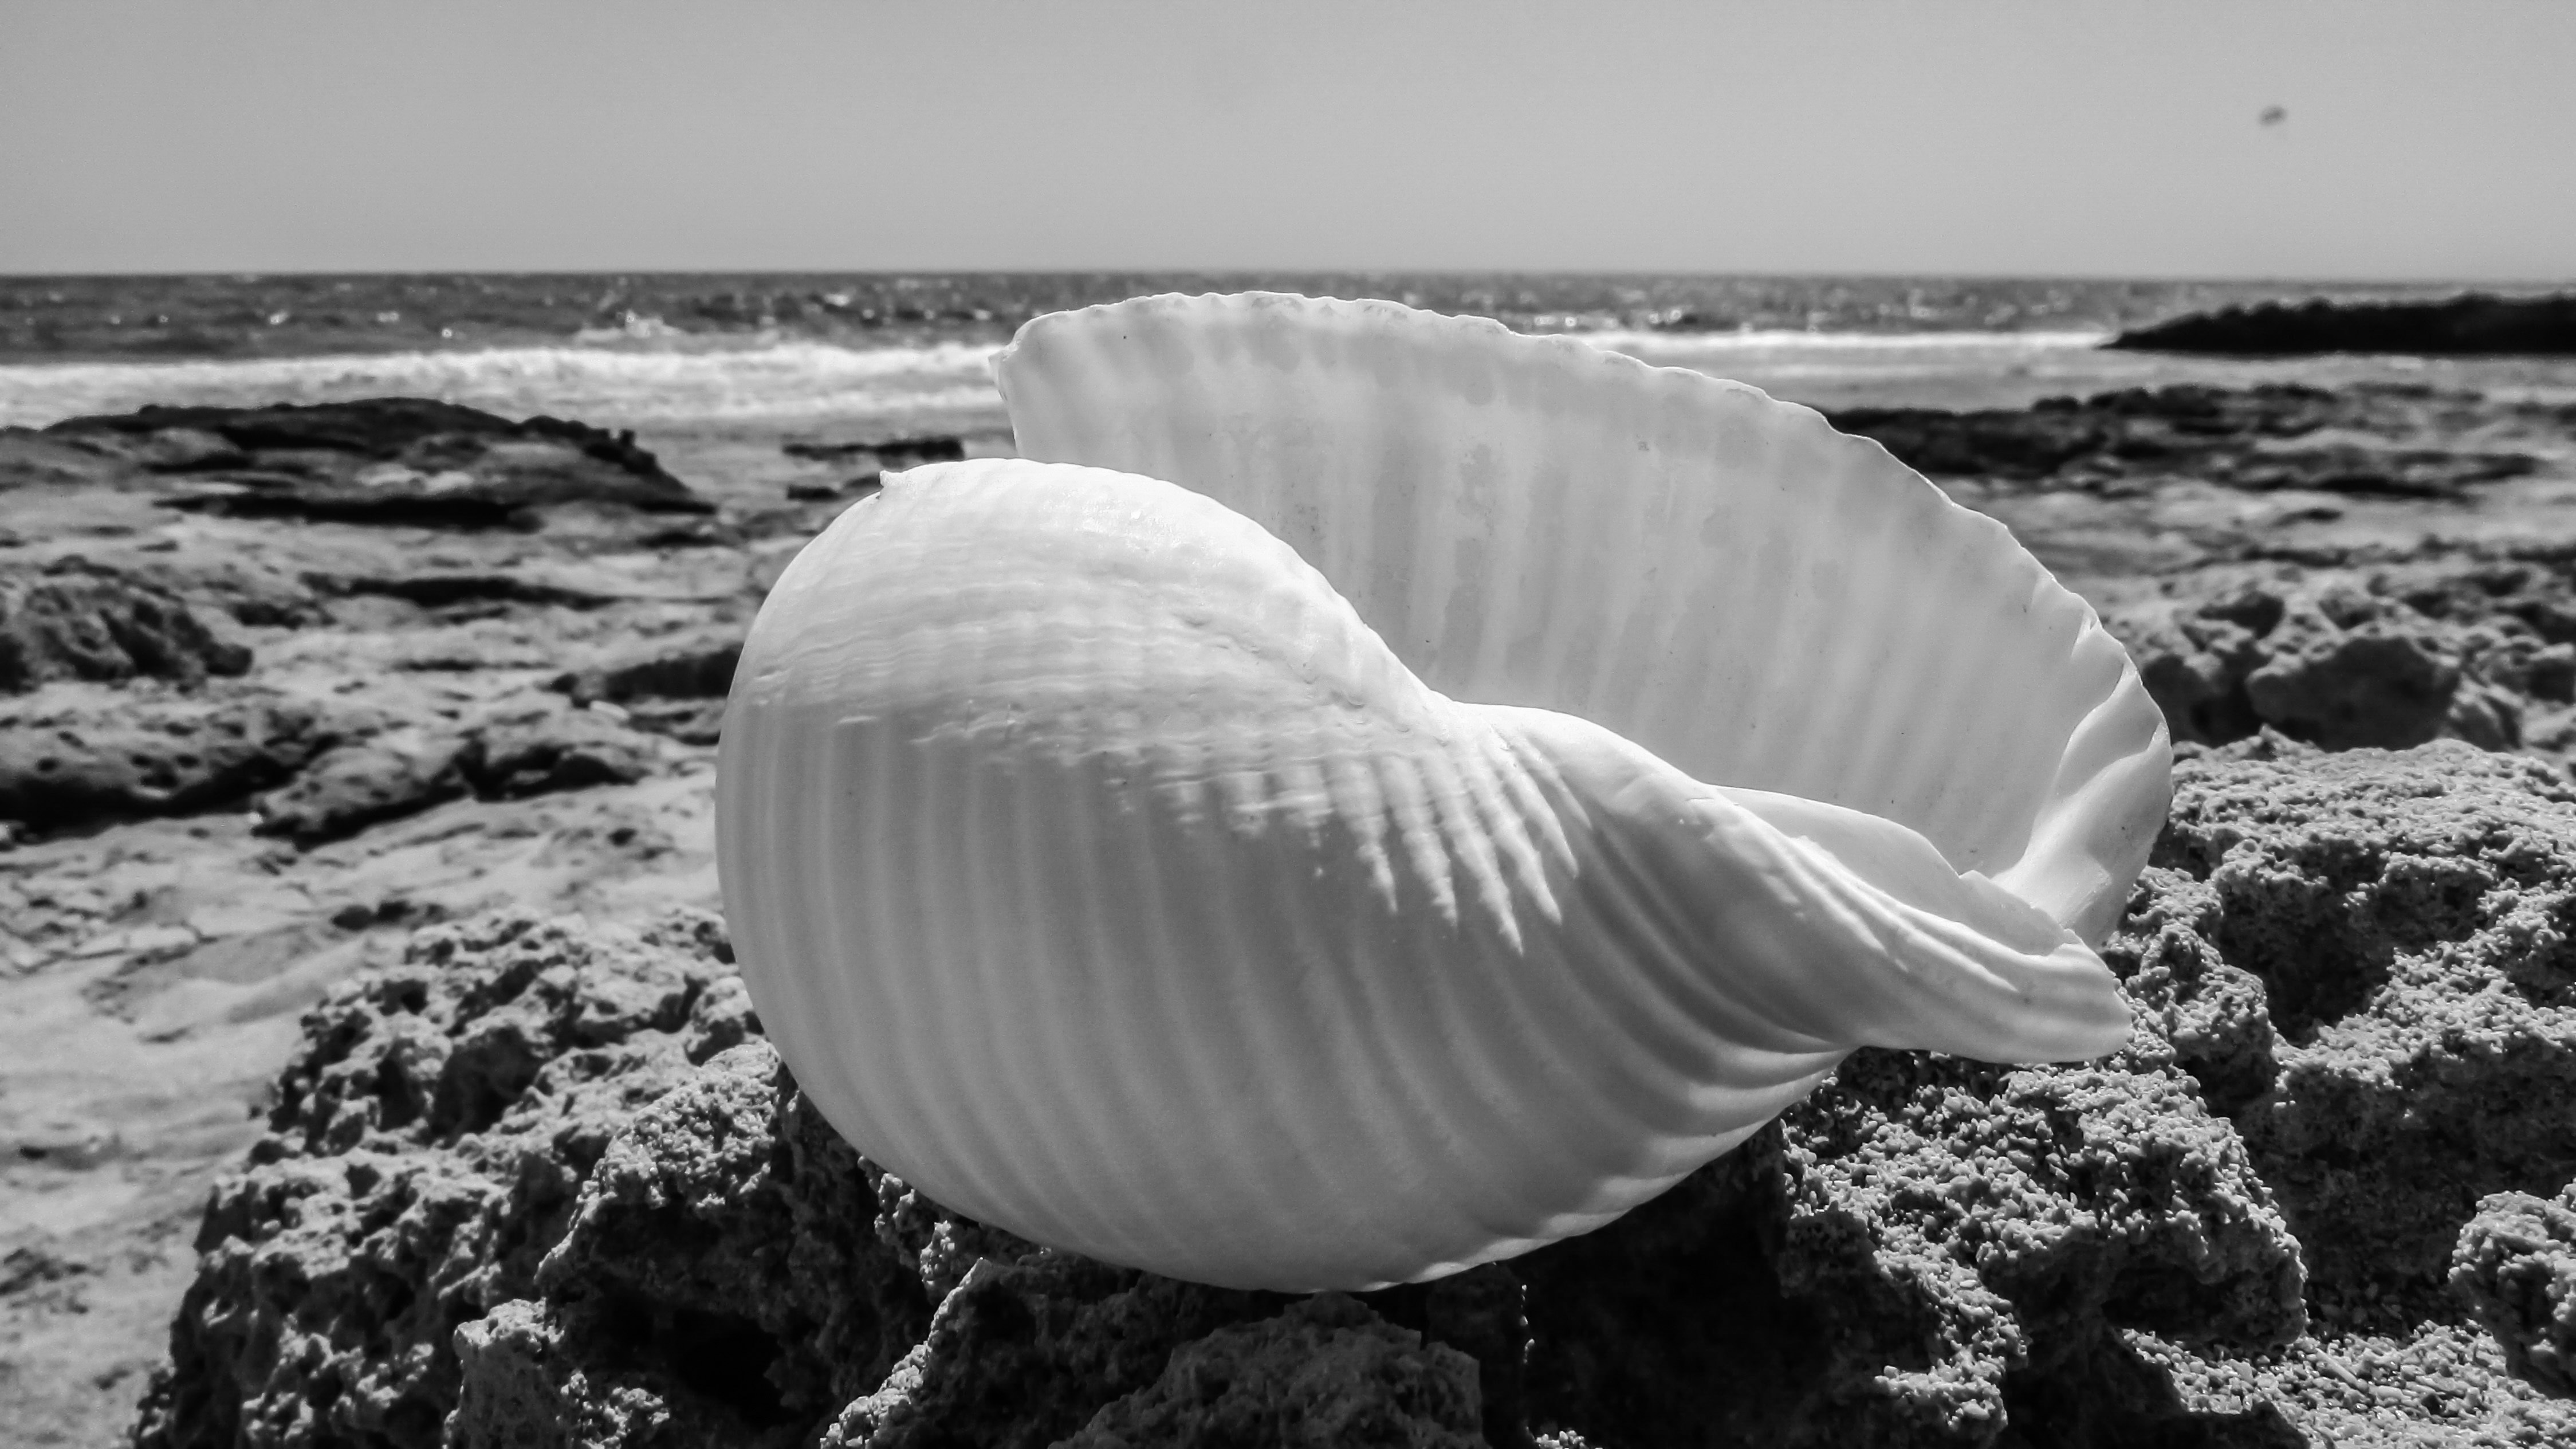
beach, sea, nature, sand, rock, ocean, cloud, black and white, white, photography, shore, wave, summer, monochrome, material, shell, seashell, monochrome photography, wind wave